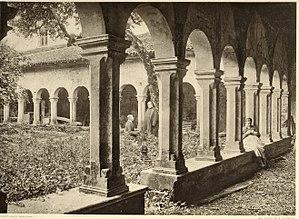
Le cloître de l'ancienne abbaye des Châtelliers en 1889
L'ancienne abbaye cistercienne Notre-Dame des Châtelliers, est située dans les communes de Fomperron et Chantecorps, dans le canton de Ménigoute. Un ancien camp fortifié gallo-romain, en partie retrouvé lors de fouilles en 1889, donna probablement son nom au lieu-dit.
Jules-César Robuchon, né à Fontenay-Le-Comte le 30 octobre 1840 et mort à Poitiers le 14 février 1922, est un libraire, photographe et statuaire français.
Chantecorps est une ancienne commune du centre-ouest de la France située dans le département des Deux-Sèvres en région Nouvelle-Aquitaine.